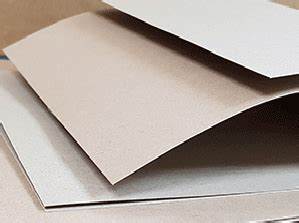
Waste category: paper